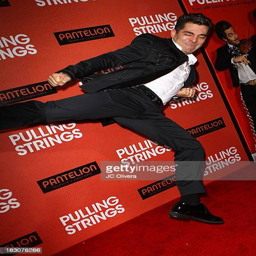
actor attends the los angeles premiere at regal cinemas la live